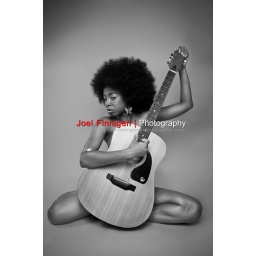
Another of my Afrocentric photos, this time in a more sober mood with a black and white twist.